Antonio Gaidon

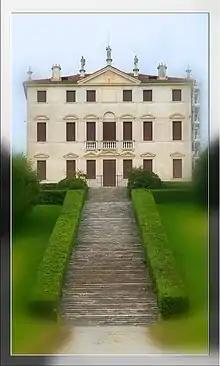
Villa Negri Piovene - panoramio - Gregorini Demetrio

He also showed an interest in architecture, reading, "I Sette libri dell'architettura" by Sebastiano Serlio, la "Regola delli cinque ordini d'architettura" of Vignola and "I quattro libri dell'architettura" by Andrea Palladio . His father introduced him to Daniello Bernardi who had studied architecture with Domenico Cerato and Francesco Maria Preti. With Bernardi, Gaidon achieved rapid progress. The association between the two continued for many years before breaking down in 1790, when Gaidon accused Bernardi of plagiarising his projects.